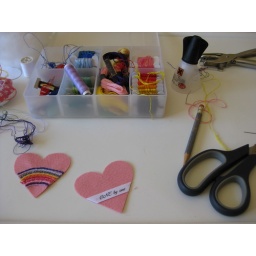
I'm working on a table mate in the bedroom because the contractor is still working upstairs :o/